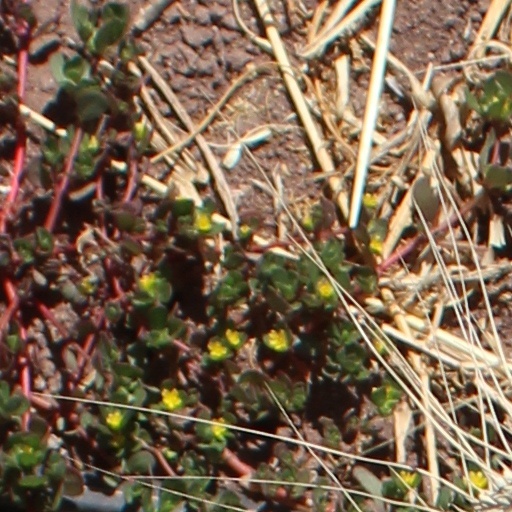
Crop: wheat